Théâtre des Folies-Wagram

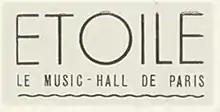
Théâtre de l'Étoile logo in 1945

On 14 March 1928 the Folies-Wagram was inaugurated with a gala revue featuring Marie Dubas, Henri Garat, and the comedian Cariel. Later that year, the theatre staged the French premiere of Oscar Straus's operetta "Teresina". It would be the first of many operettas to premiere there. Prior to World War II, the Folies-Wagram staged primarily operettas and revues. The rare exception was the world premiere on 6 May 1935 of Antonin Artaud's play "Les Cenci", a violent tale of incest, murder and betrayal. After its summer closure in 1935, the theatre reopened in the autumn as the Théâtre de l'Étoile and continued its repertoire of operettas and revues.